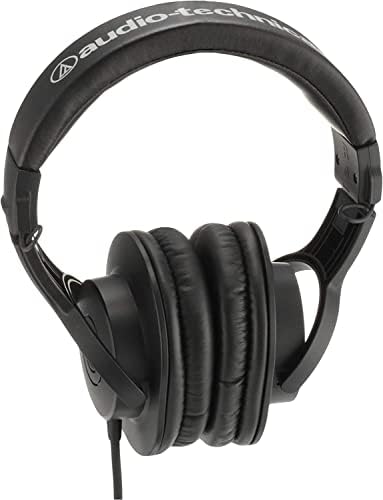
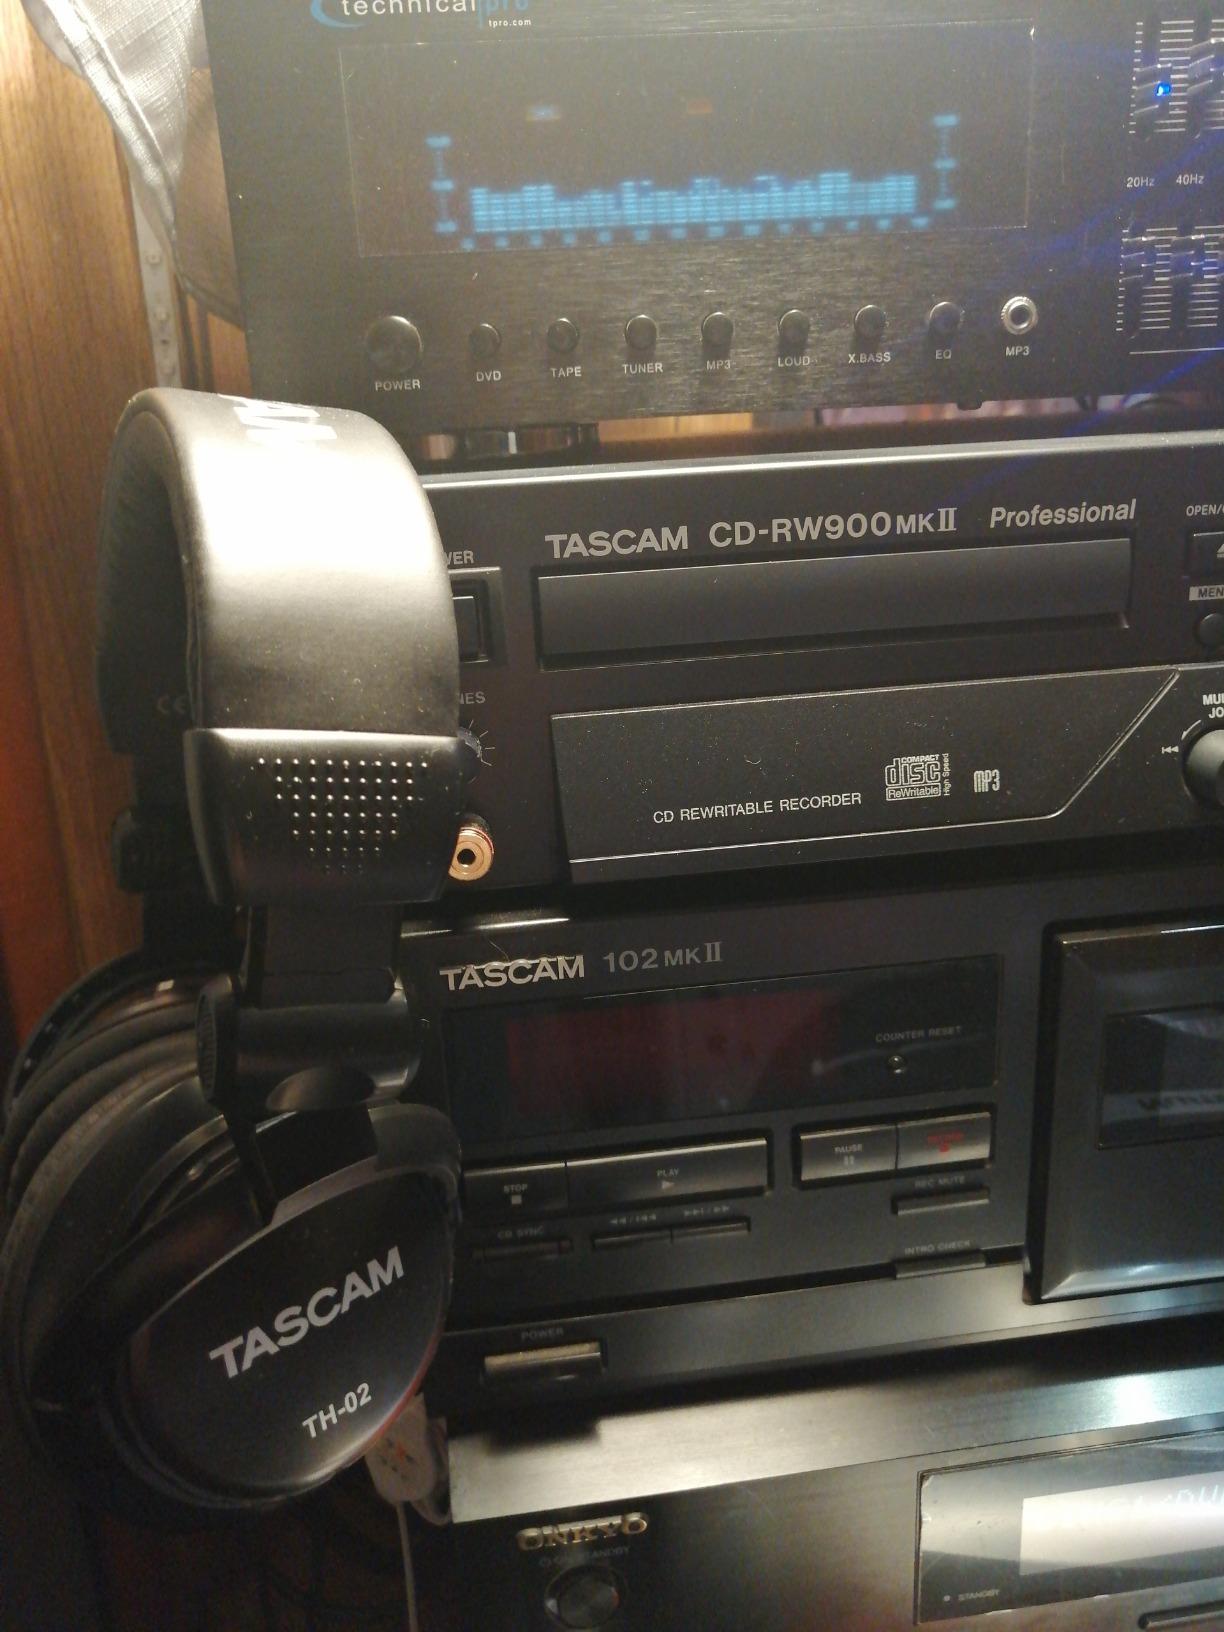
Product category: headphones
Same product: no